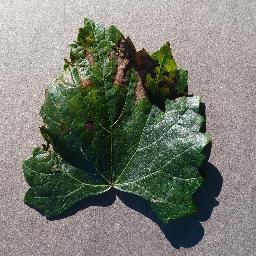
Label: Grape___Esca_(Black_Measles)